BMC C-Series engine

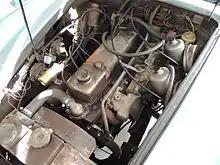
1967 Austin Healey 3000

With the car market demanding ever-increasing power and performance in the 1960s, especially from sports cars such as the Austin-Healeys BMC engineers concluded that the existing C-Series with four main bearings could not reliably withstand more than in road use and for short periods in competition. The four-bearing engine was also limited as to its maximum rotational speed due to the relative lack of crankshaft support.